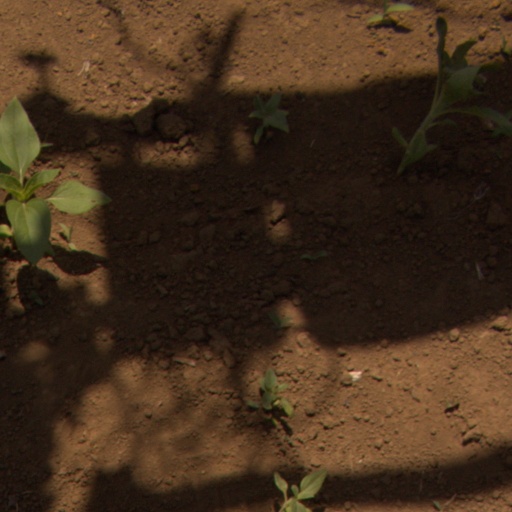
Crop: Jerusalem artichoke